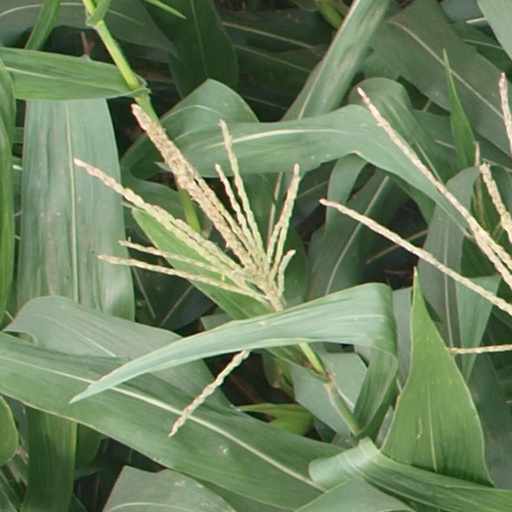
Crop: maize; corn